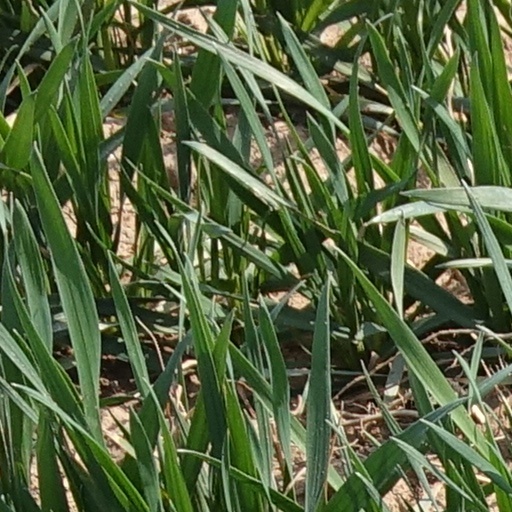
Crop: wheat